Diomedes Lake

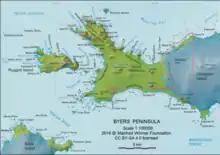
Map of Antarctic Specially Protected Area "ASPA 126 Byers Peninsula" on Livingston Island

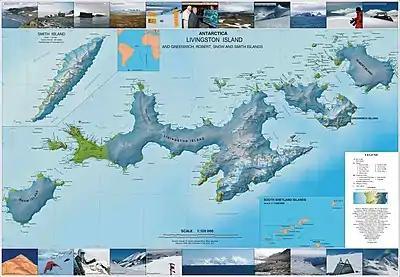
Map of Livingston, Greenwich, Robert, Snow and Smith Islands

Diomedes Lake is the trapezoidal lake 480 m long in southeast-northwest direction and 112 m wide near the west extremity of Robbery Beaches on Byers Peninsula, Livingston Island in the South Shetland Islands, Antarctica. It has a surface area of 4.55 ha, and is separated from the waters of Barclay Bay by a 16 to 40 m wide strip of land, and surmounted by Penca Hill on the south and Enrique Hill on the northwest. The lake and its vicinity lie in a restricted zone of scientific importance to Antarctic microbiology, part of the Antarctic Specially Protected Area "Byers Peninsula." The area was visited by early 19th century sealers.